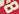
Number: 8